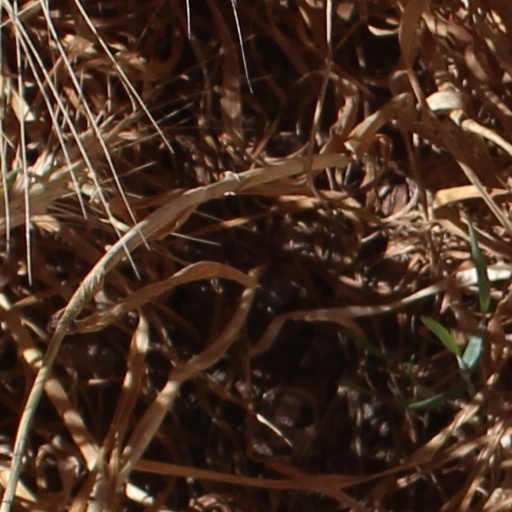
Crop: wheat